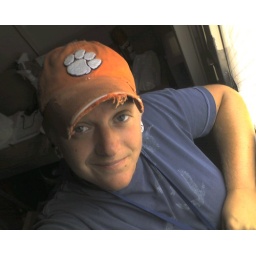
My favorite hat is back in action after being lost in the couch for months.